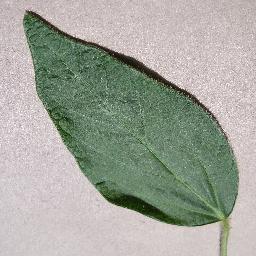
Label: Soybean___healthy